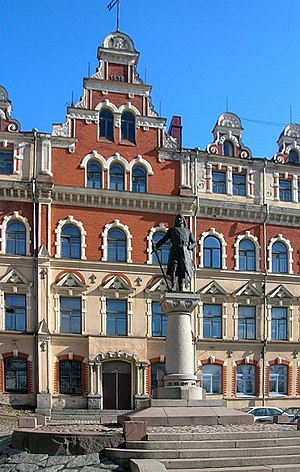
Torgils Knutsson
Statue af Torgils Knutsson i den russike by Vyborg.
Torgils Knutsson af Aranäs var søn af en Knut, som nedstammede fra en adelsfamilie i Västergötland og var i slægt med folkungerne. Som kongsætten havde han en løve i sit våbenskjold. Hans mor var datter af Sigtrygg Bengtsson. Torgils mormor var datter af Magnus Minneskölds første ægteskab og halvsøster til Birger Jarl.